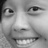
Emotion: happy